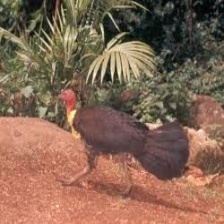
Species: BUSH TURKEY
Scientific name: ALECTURA LATHAMI